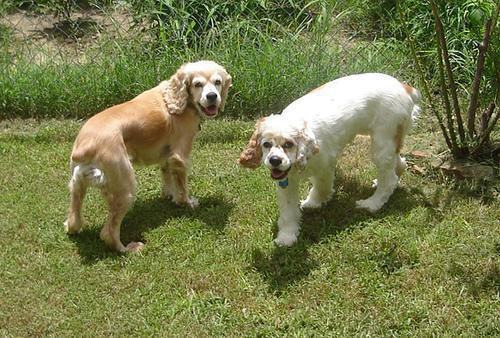
cocker_spaniel